Scriber

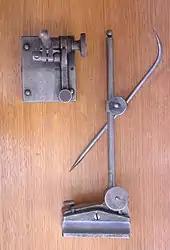
A scriber block or surface height gauge

A scriber block is used to lay out lines at a set height from the base, thus its second name "surface height gauge" or just "surface gauge".